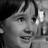
Emotion: happy